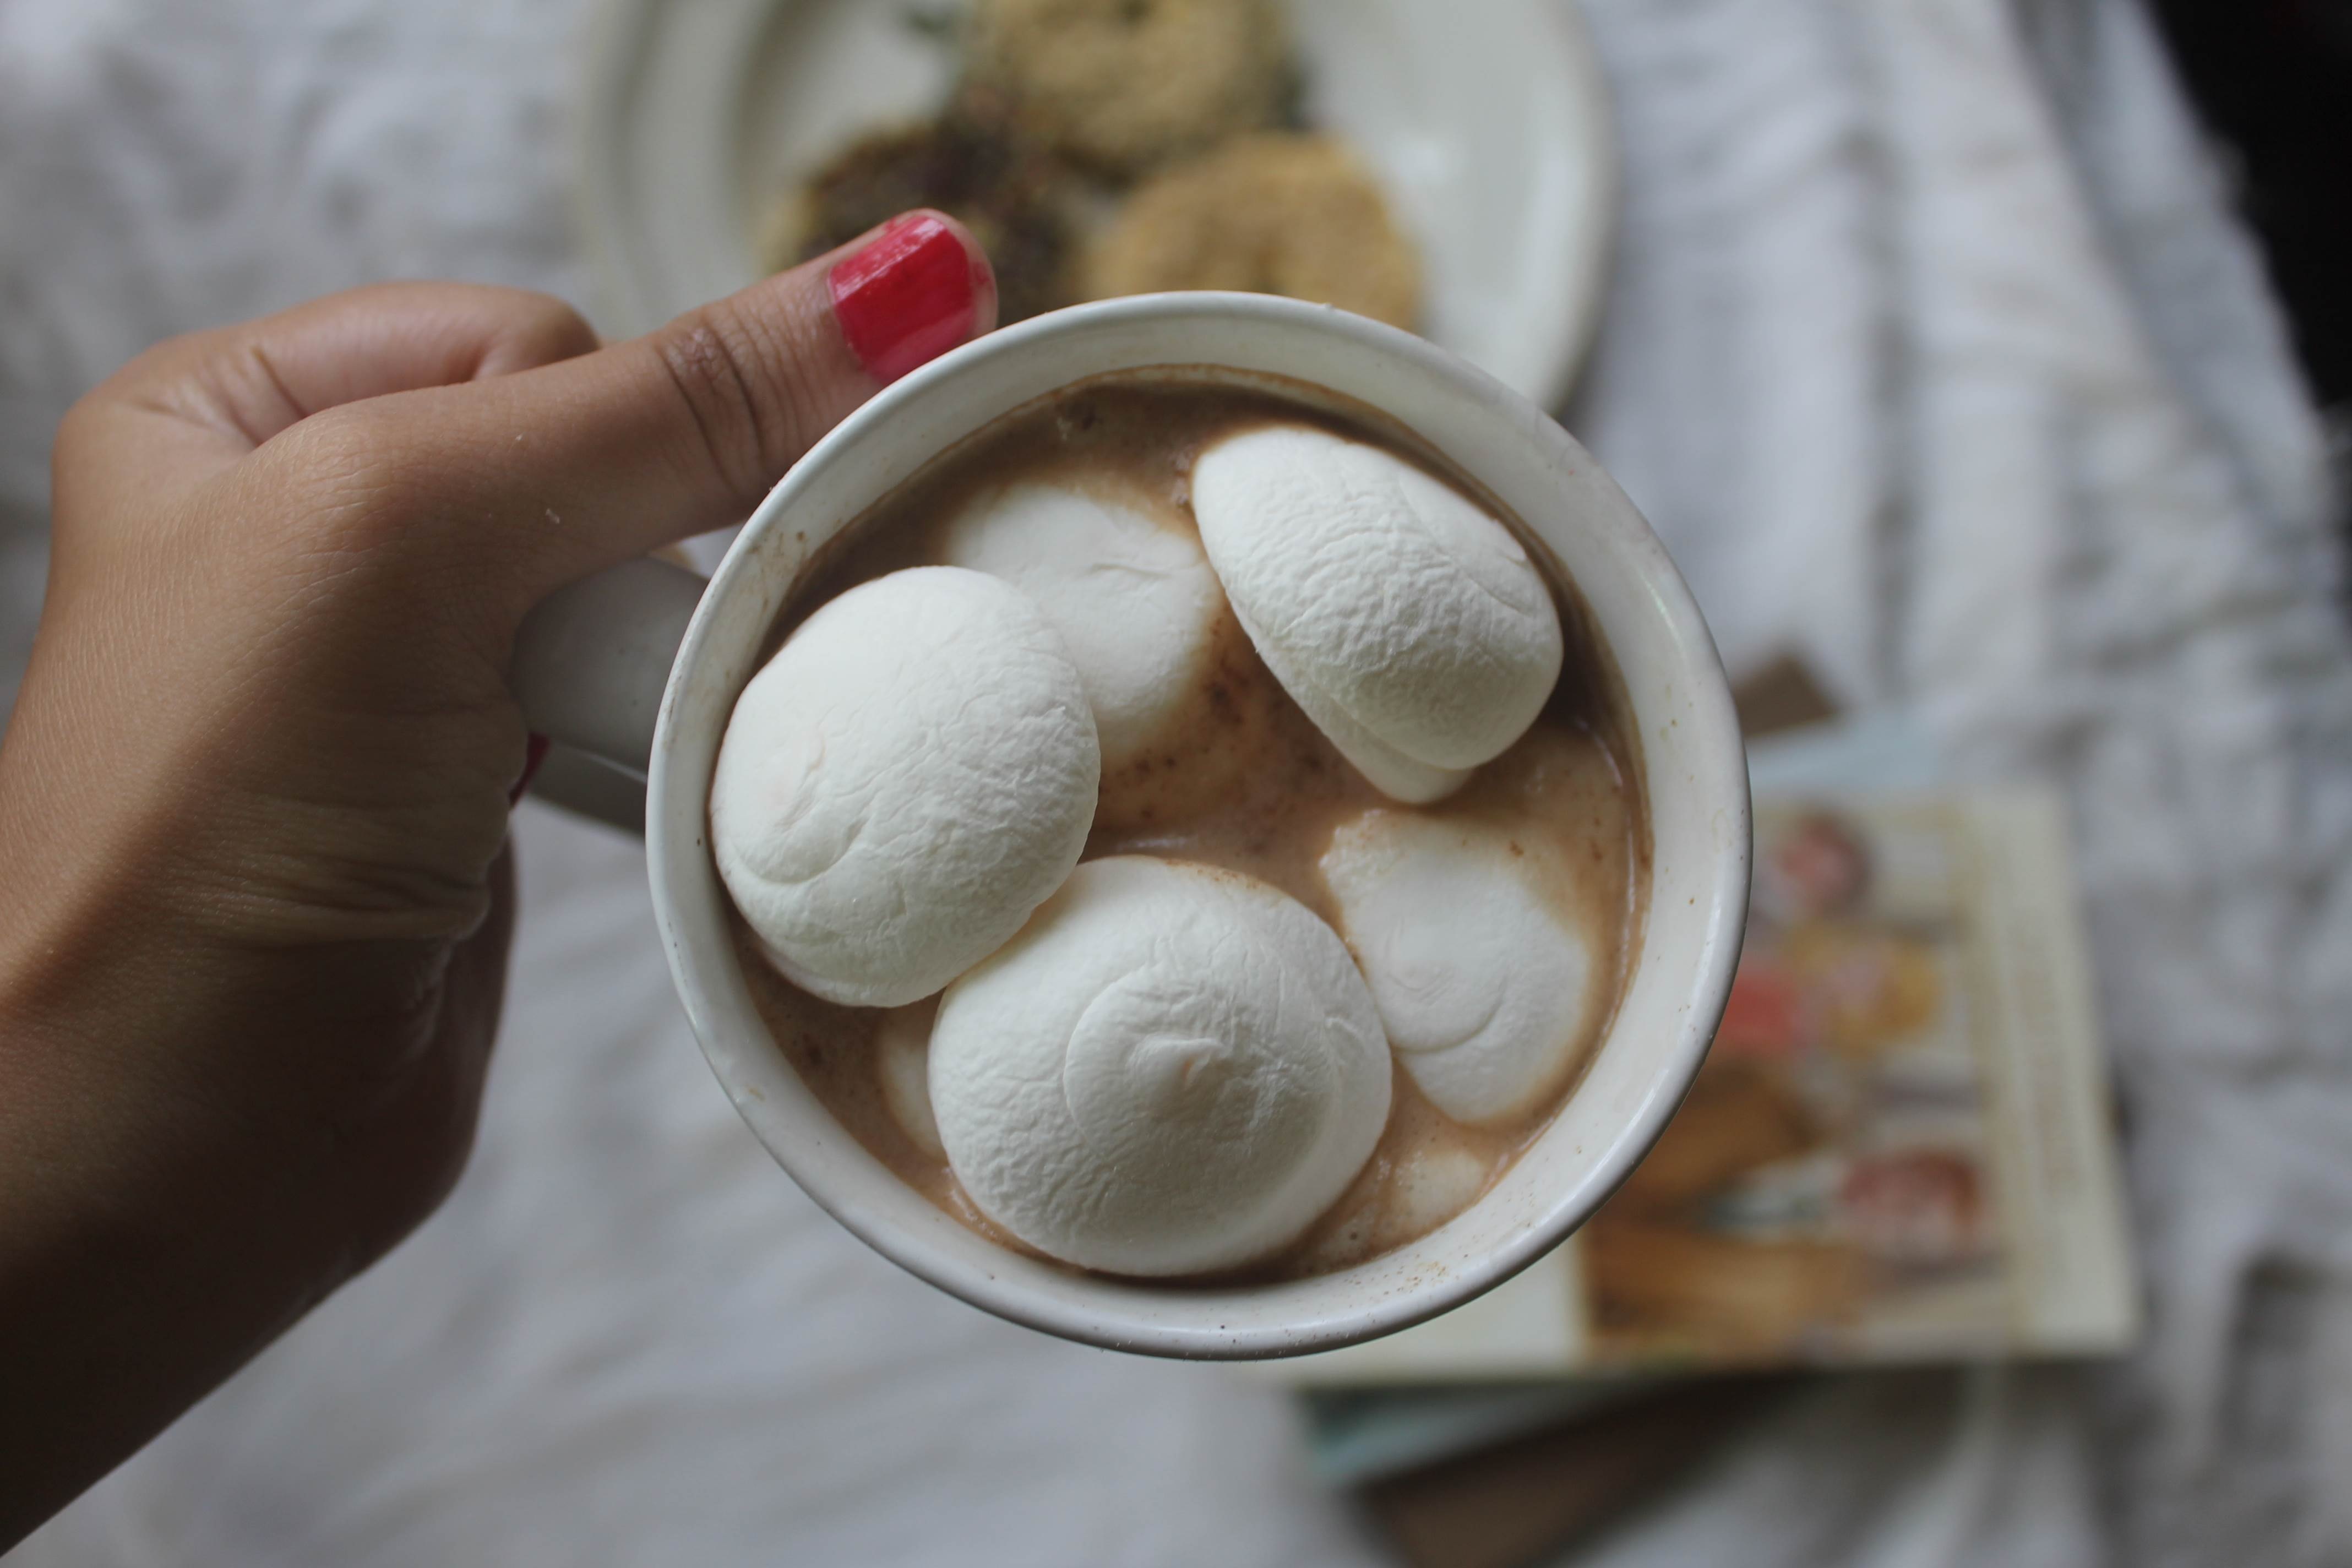
dish, food, chocolate, baking, dessert, cuisine, marshmallow, instagram, sweetness, flavor, sense